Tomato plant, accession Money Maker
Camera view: tilt-top (135 deg); turntable rotation: 120 degrees
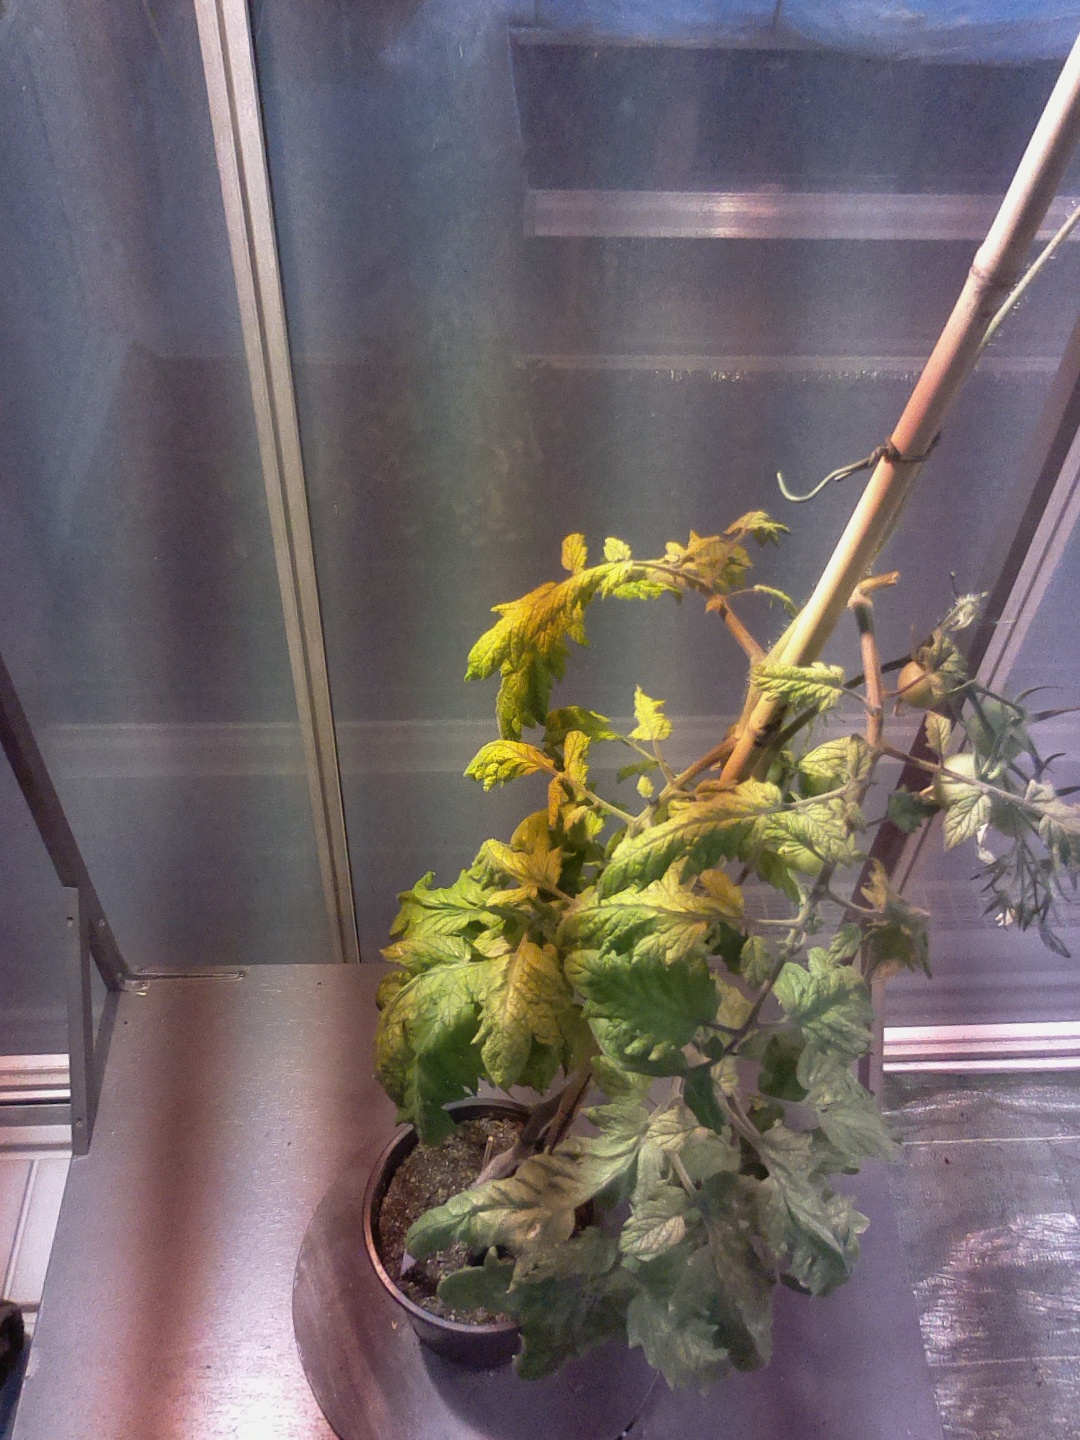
BBCH growth stage 78: 80% -90% of final fruit size